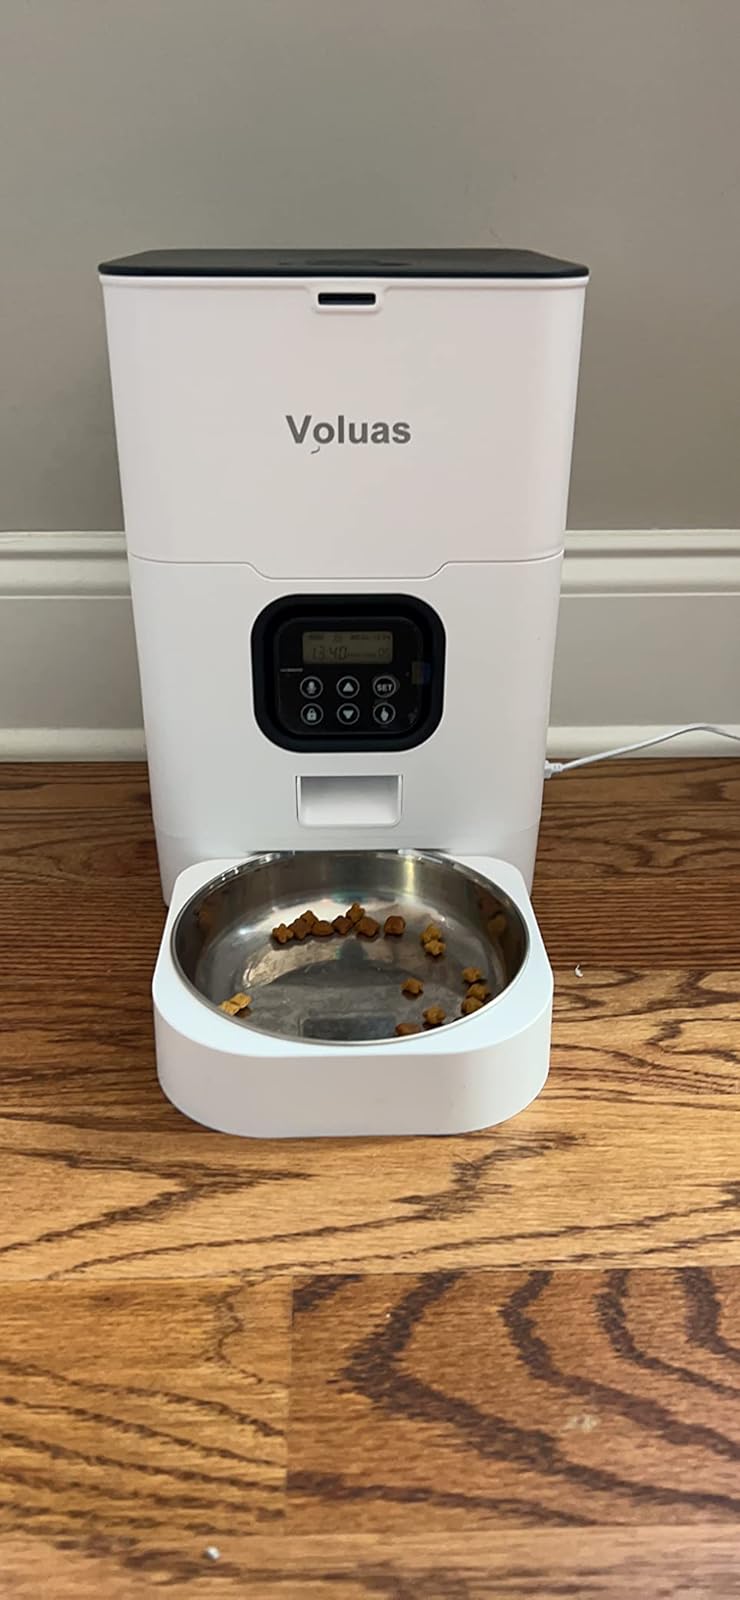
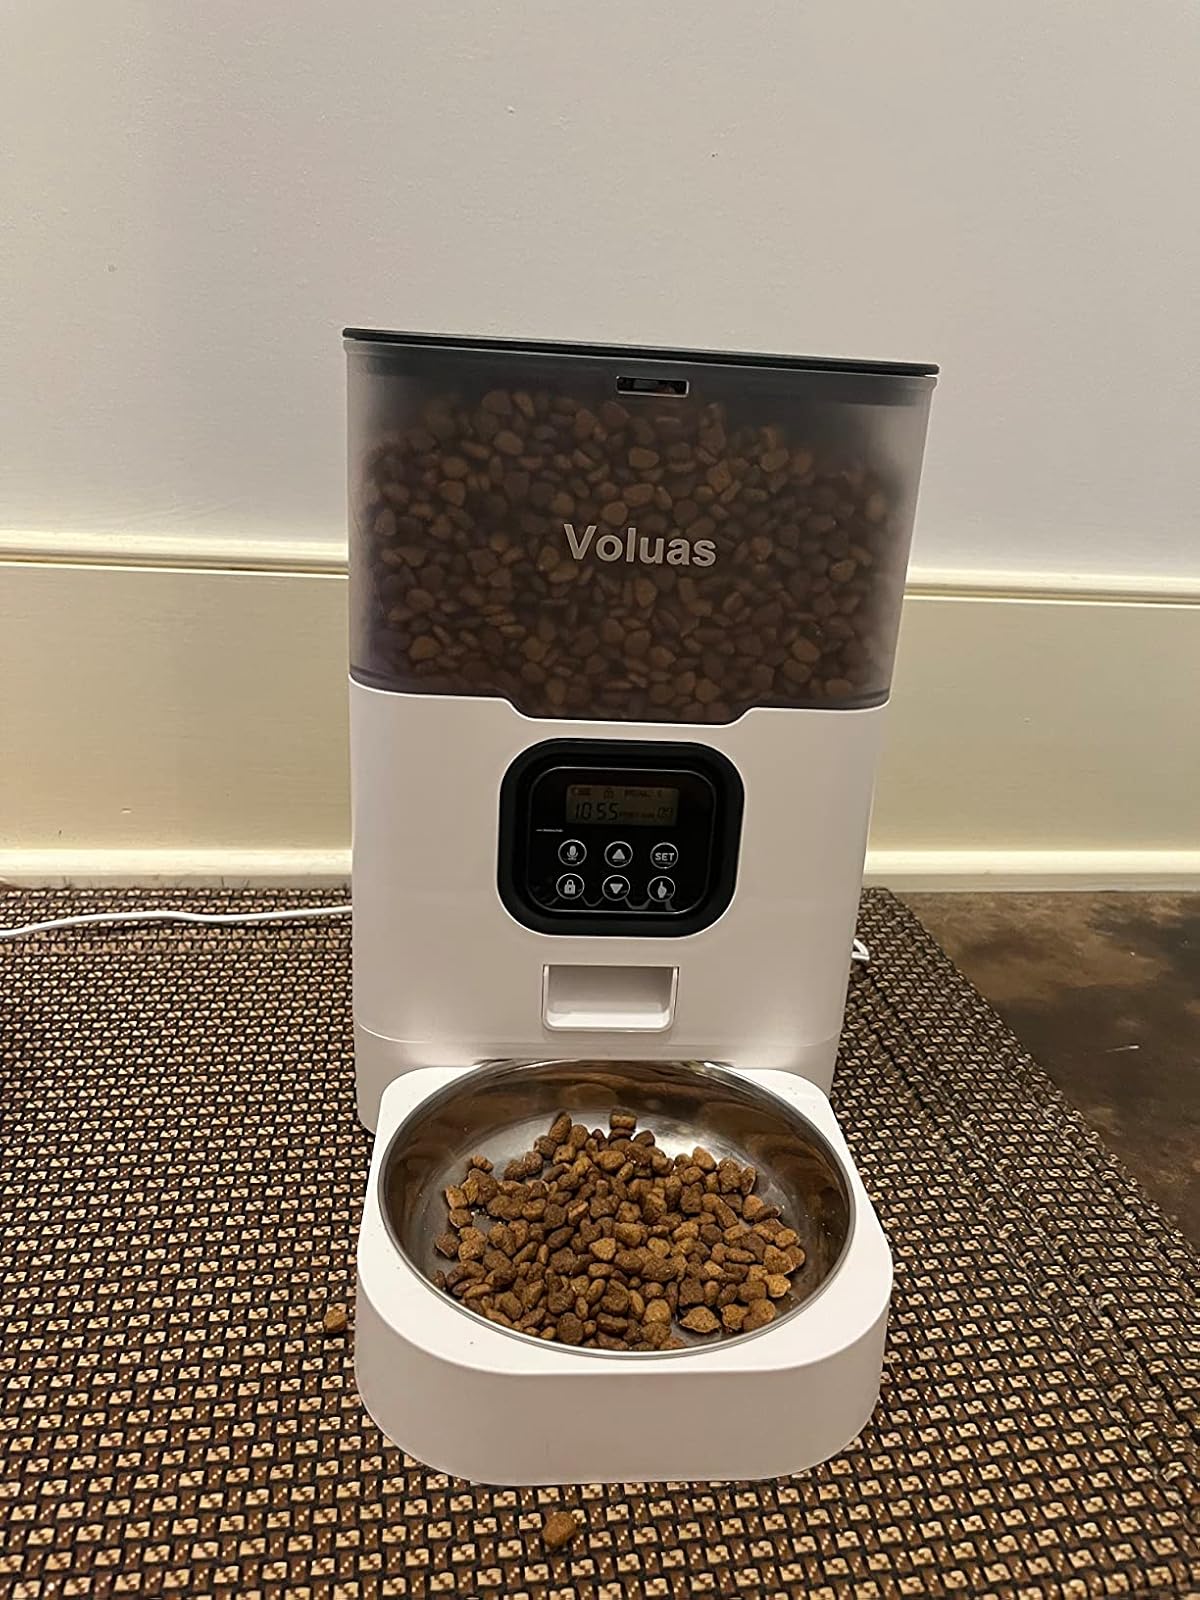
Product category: items_feeder
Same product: no